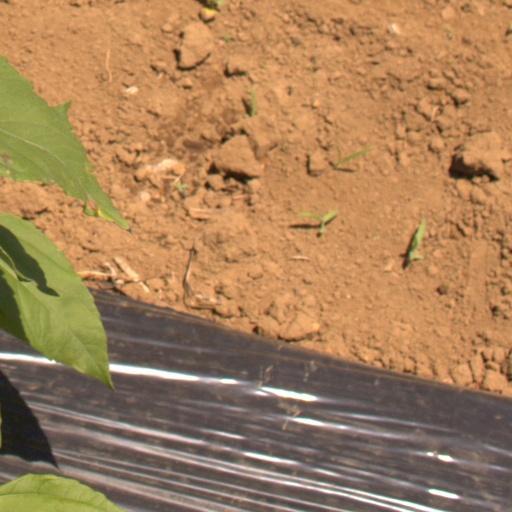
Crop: Jerusalem artichoke